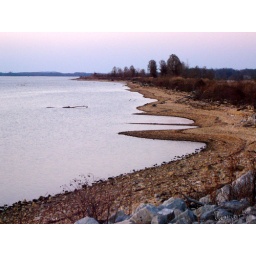
I thought these designs in the sand on the river bank were cool looking.